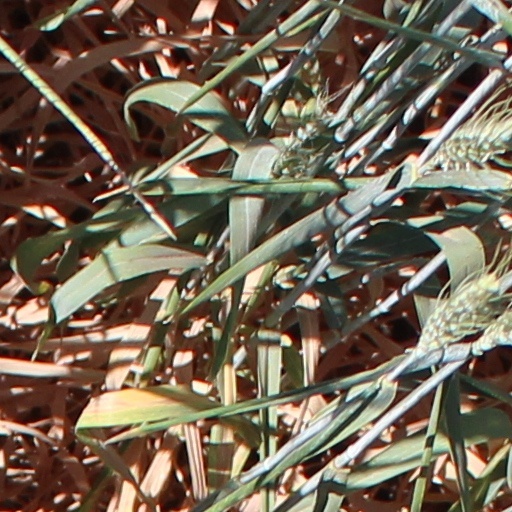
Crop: wheat